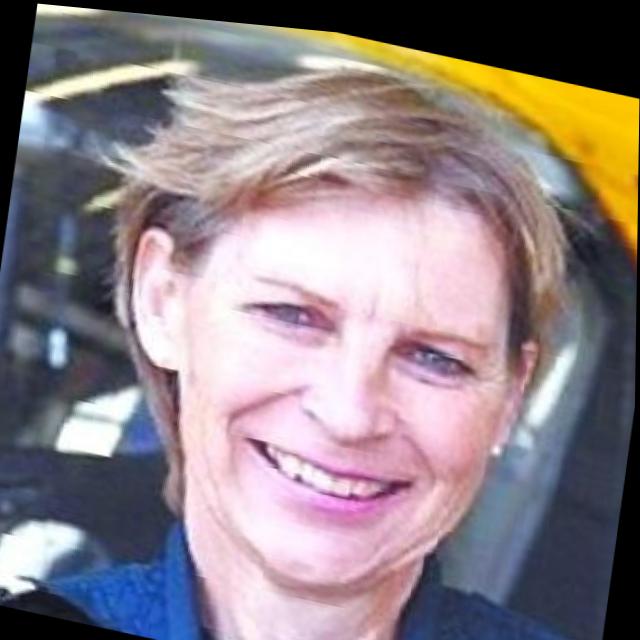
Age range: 45-64